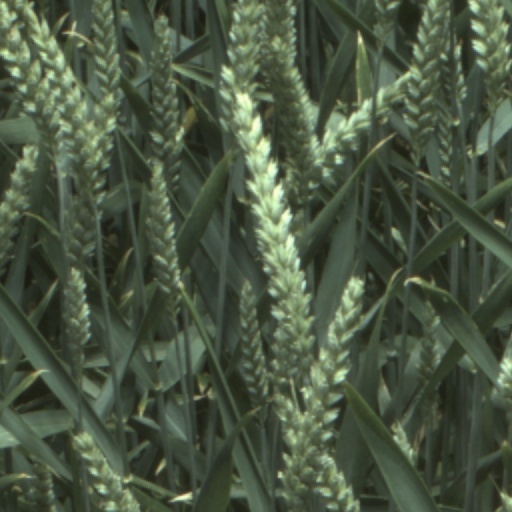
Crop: wheat